William Bowen (rugby union)

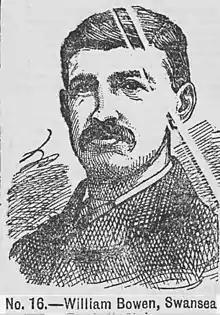

William Bowen (1862 – 26 September 1925) was a Welsh international rugby union player who played club rugby for Swansea and was capped 13 times for Wales. Bowen captained Wales on one occasion.